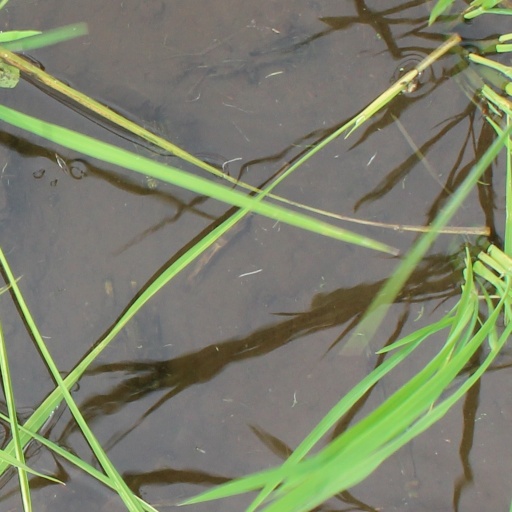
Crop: rice